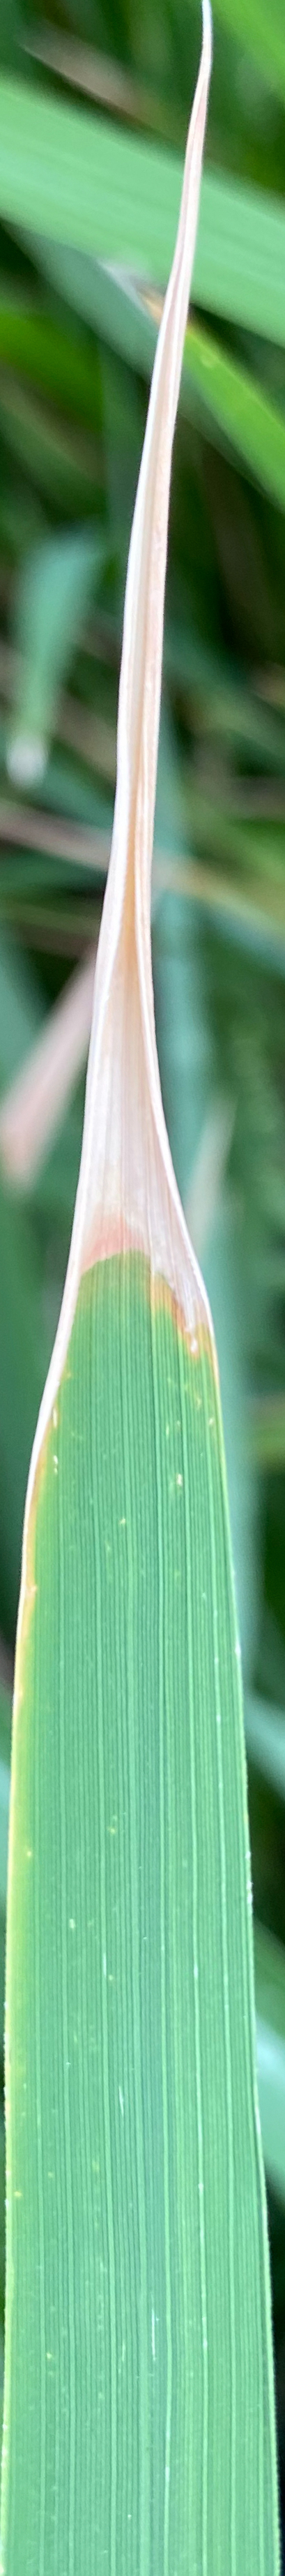
Nhãn: P